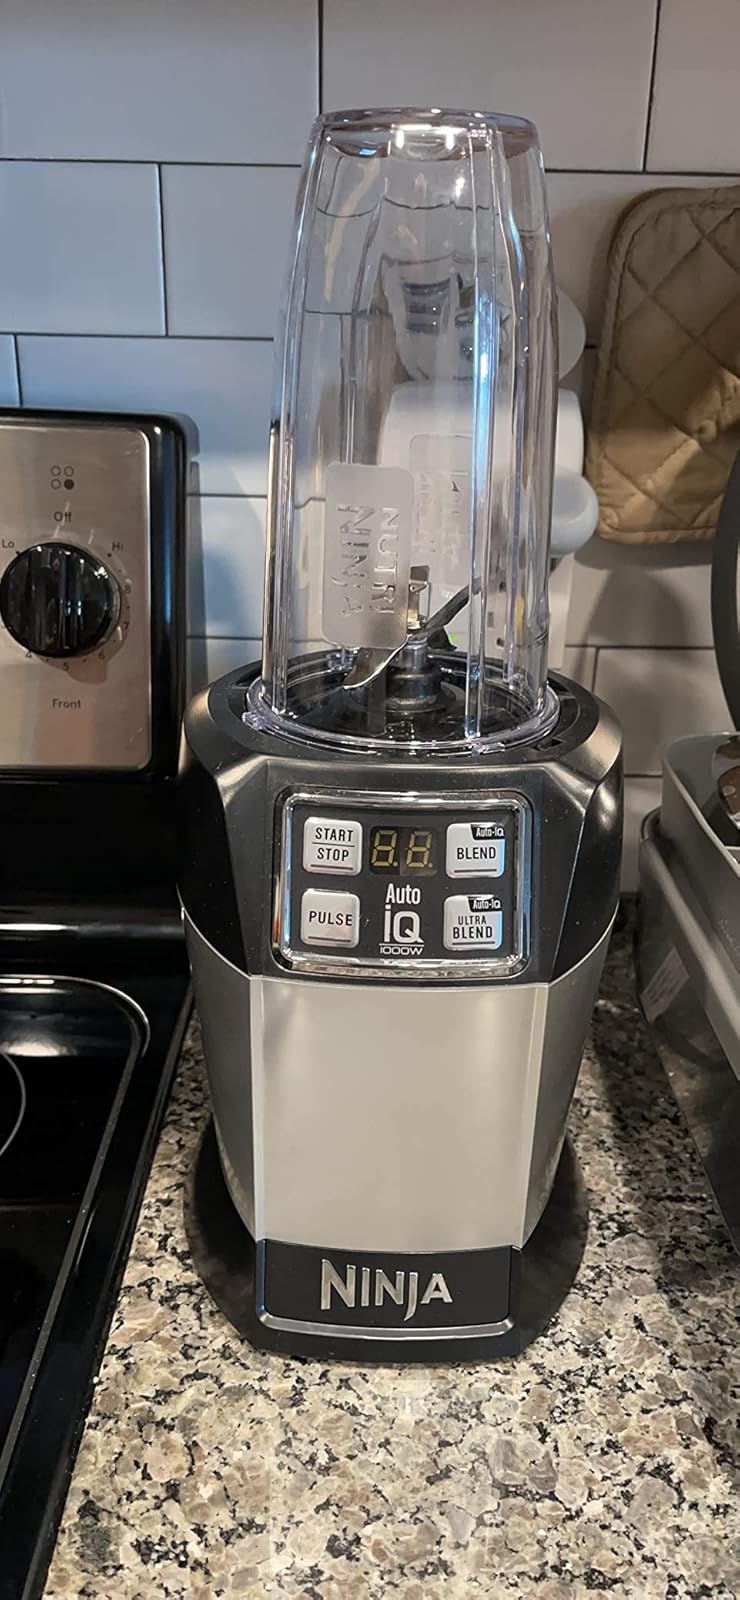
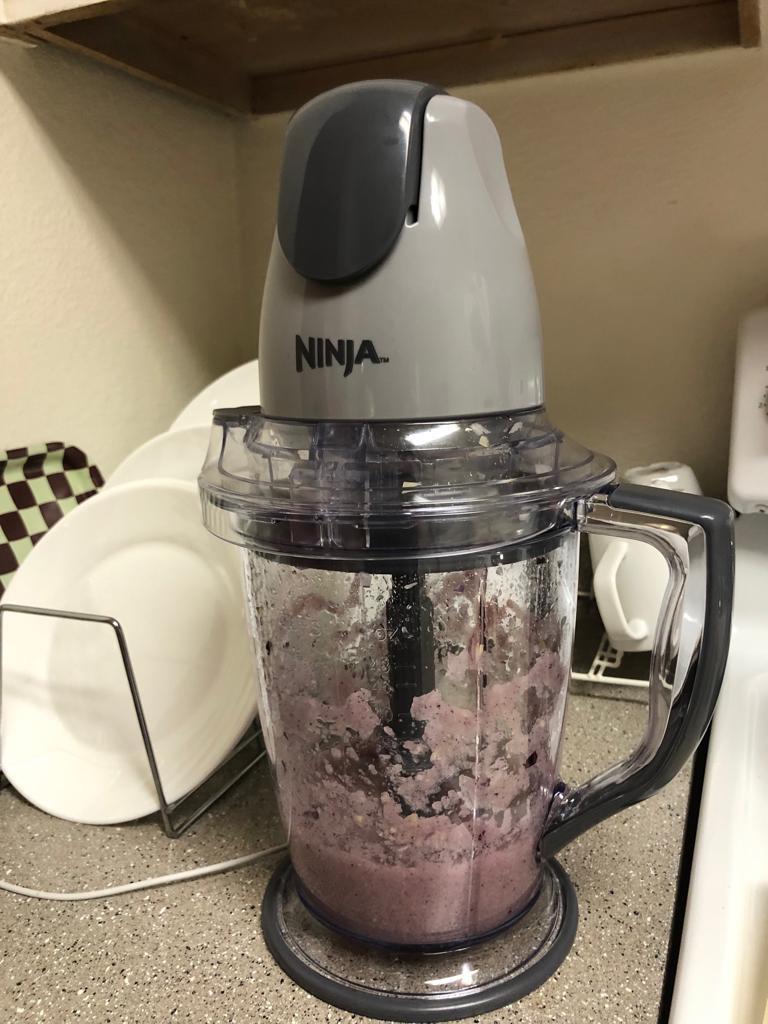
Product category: items_blender
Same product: no